Slavo Kukić

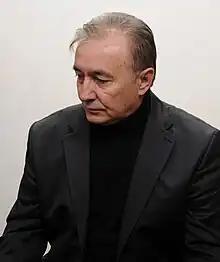
Kukić in 2016

Slavo Kukić (21 July 1954 – 7 September 2024) was a Bosnian sociologist and academic who was a professor and PhD in Marxist sociology. He was a member of the Academy of Sciences and Arts of Bosnia and Herzegovina.